Transfund New Zealand

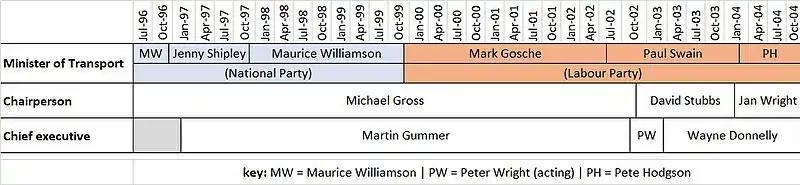
Transfund timeline

At the head of Transfund was a chief executive officer. Governance was provided by a board. The board was answerable to the Minister of Transport.